Wylde Green railway station

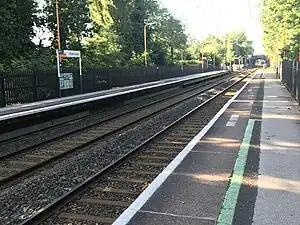
Wylde Green station in 2023, looking towards

Wylde Green railway station is a railway station serving northern Wylde Green and Boldmere in Sutton Coldfield, Birmingham, West Midlands, England. It is on the Redditch/Bromsgrove-Birmingham New Street-Lichfield Cross-City Line north east of Birmingham New Street, and is in TfWM fare zone 4.